Robert W. Gottfried

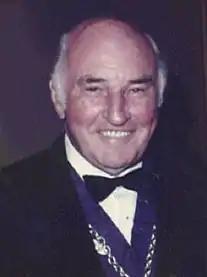
Robert W. Gottfried

Robert W. Gottfried (May 15, 1926 – May 26, 2007) was an American home builder, developer and real estate entrepreneur whose signature French Regency-style residences remain sought-after, highly prized addresses in world-famous Palm Beach, Florida. A prolific, visionary builder and design aficionado, he created more than 500 luxury homes which made an enduring imprint on the area. About 400 of his homes were built in the wealthy island town.